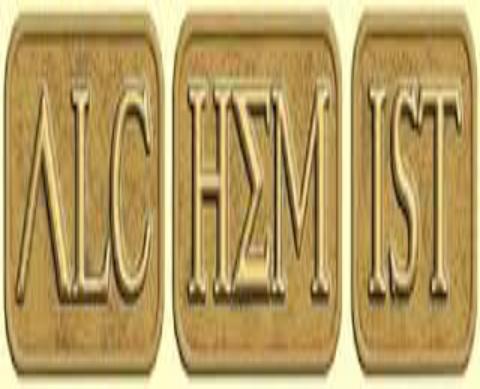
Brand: Alchemist
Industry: Clothes